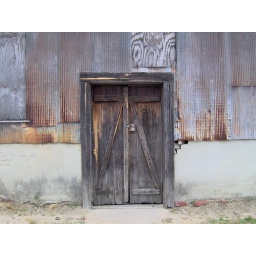
A set of doors on the same old building near downtown Apex.